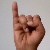
The image shows a hand gesture representing the letter 'I' in Indian Sign Language.